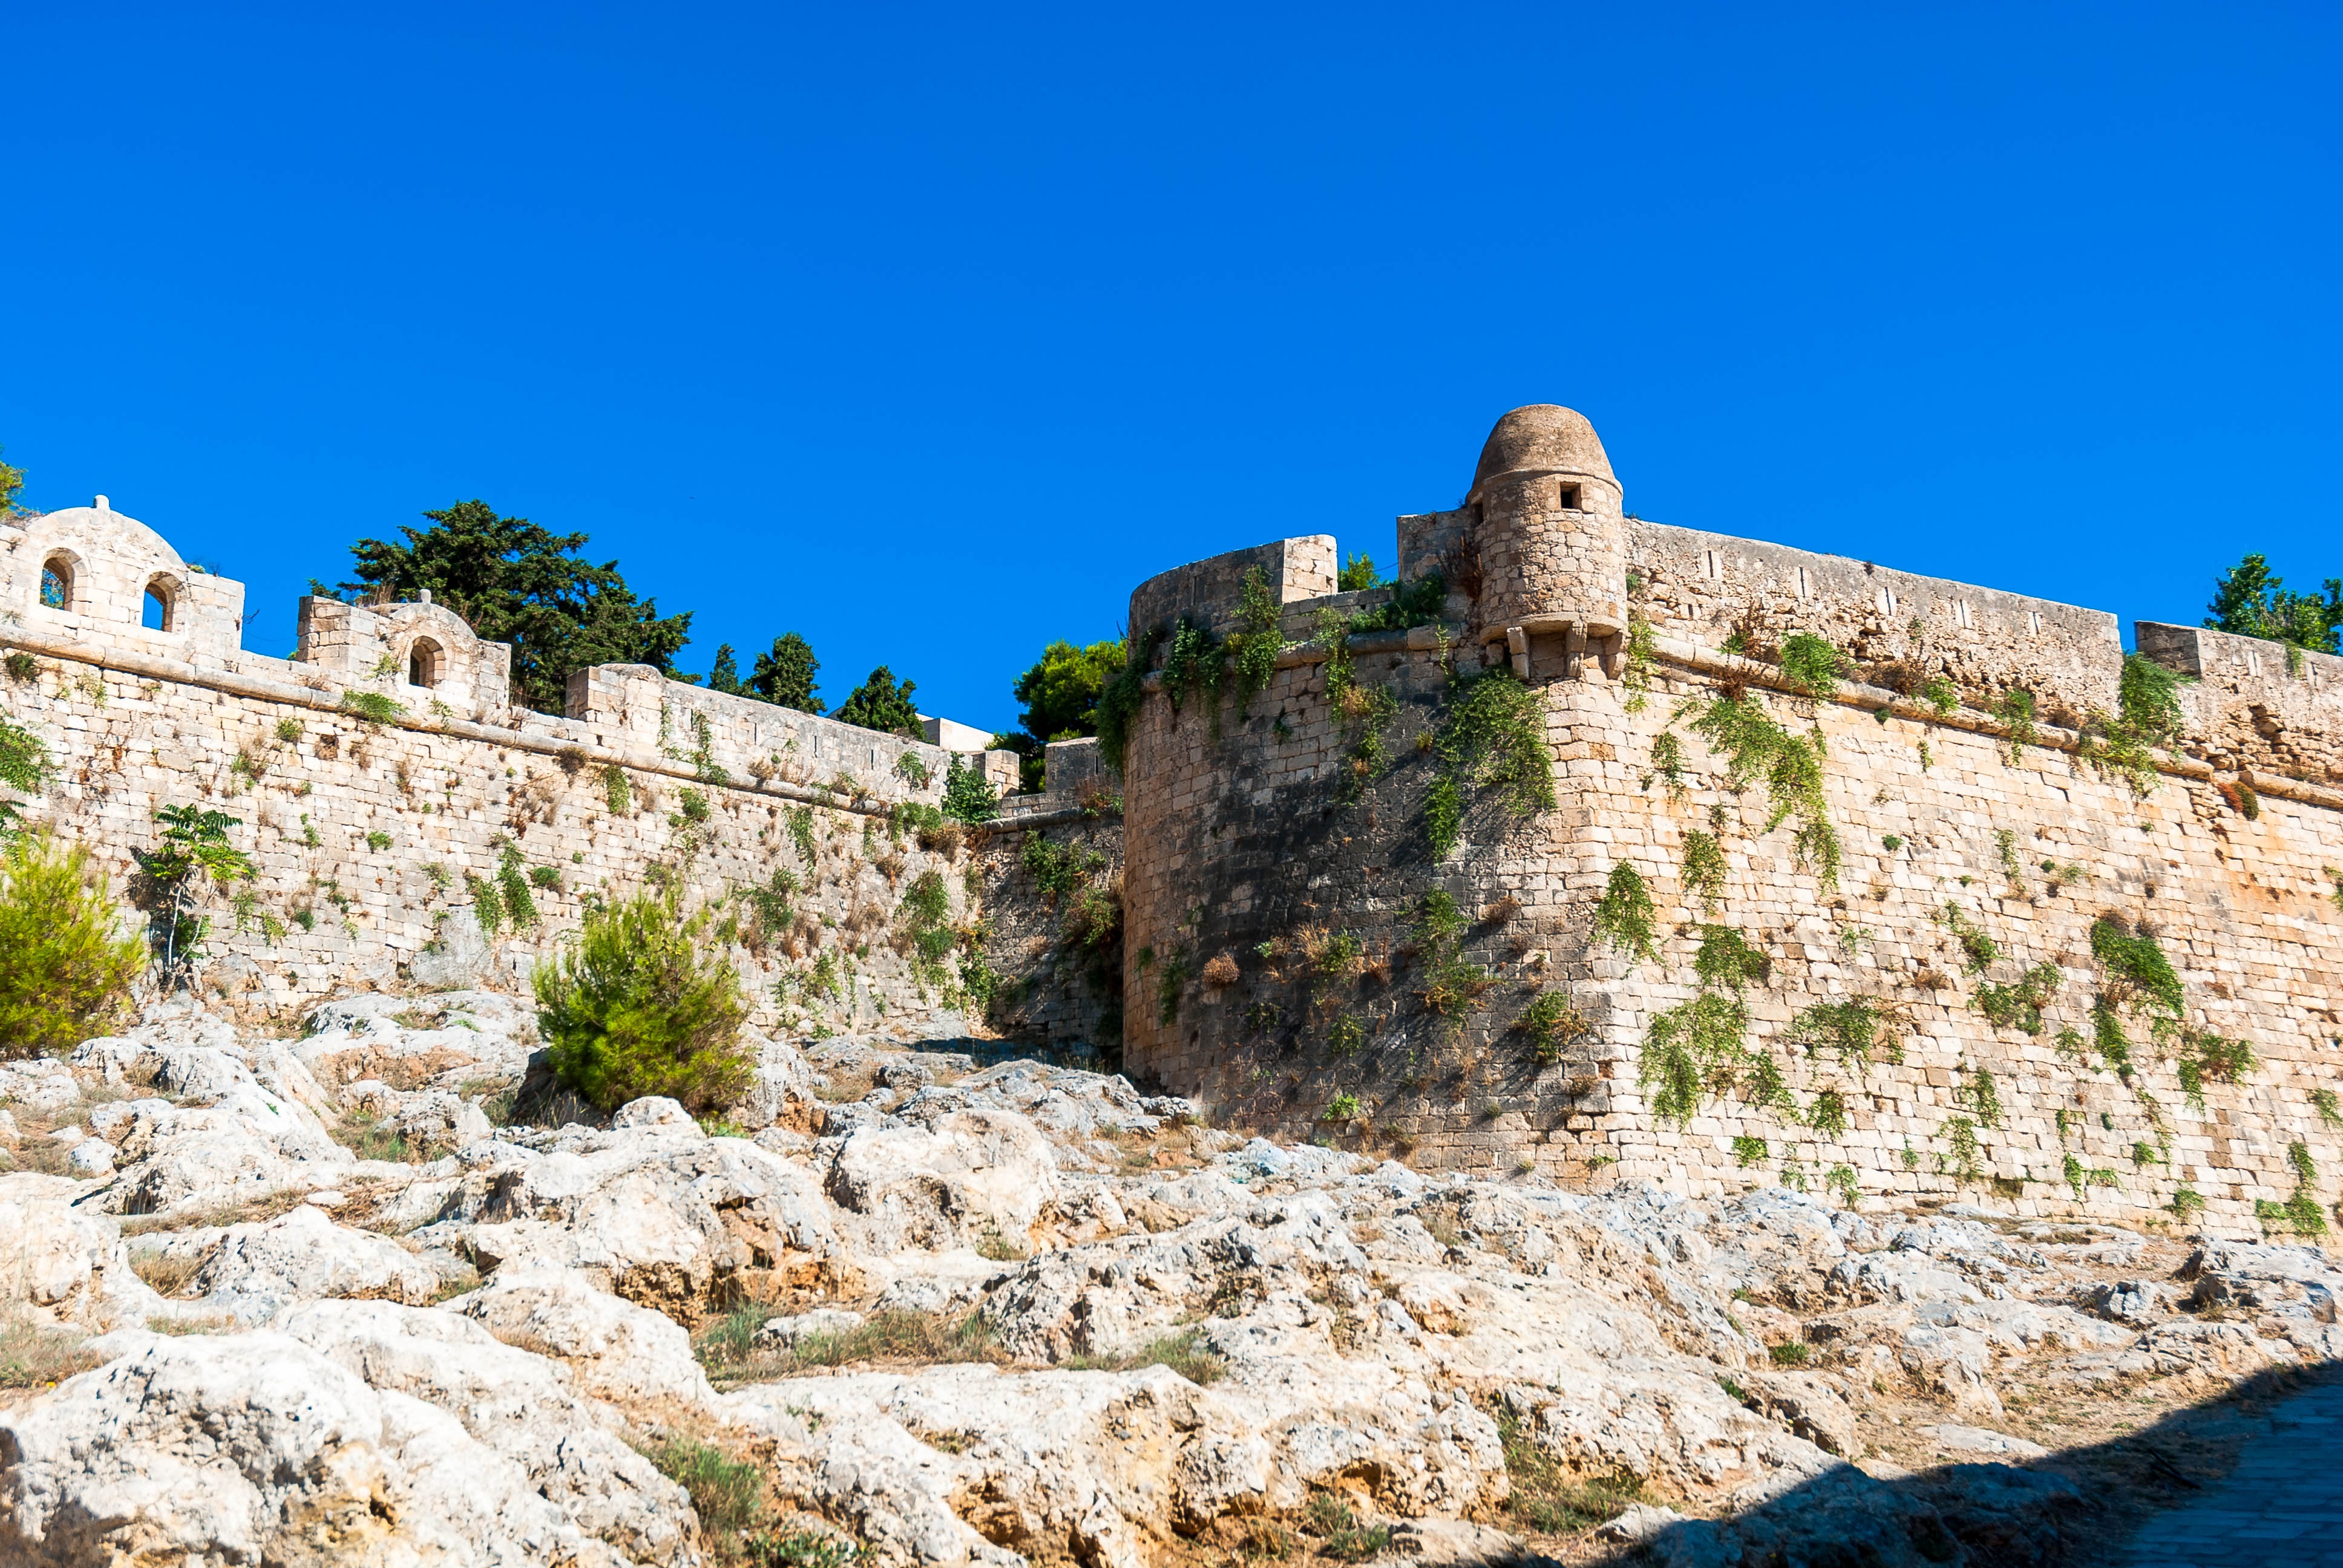
sea, rock, architecture, town, building, wall, village, cliff, color, castle, fortification, terrain, fortress, ruins, monastery, crete, wadi, monuments, unesco world heritage site, historic site, ancient history, rethymno